Operation Martillo

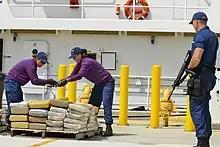
Coast Guard unloading captured drugs at Miami Beach, 2014

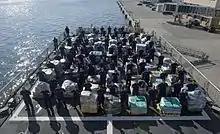
crew next to 26.5 tons of cocaine, 2016

Operation Martillo is an ongoing multi-national anti-drug operation that began on 15 January 2012 which "aims to combat international drug trafficking, and promote peace, stability in Central and South America", according to the U.S. Southern Command. It is a defense project led by the United States Southern Command with help of multi-national forces from Latin American and European countries. News coverage of their activities and results began in 2012, which was mainly from defense-focused media.